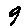
Label: 9